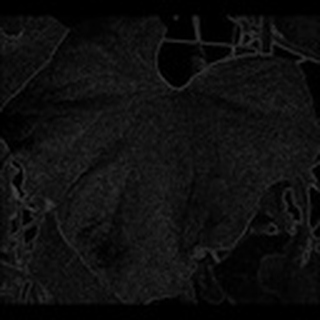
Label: cotton_powdery_mildew